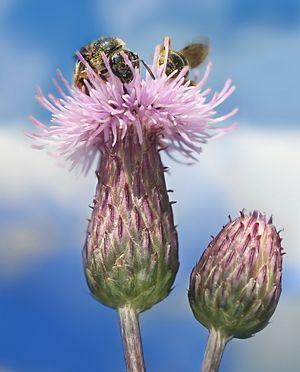
Deux abeilles sur une Cirse des champs (Cirsium arvense).
Cette liste de Tracheophyta de Bosnie-Herzégovine, ainsi que d’espèces introduites est un aperçu incomplet d’espèces de mousses, de fougères, de gymnospermes et d’angiospermes citées dans la littérature disponible en langues bosniaque, croate, serbe et serbo-croate. Cet aperçu n’inclue pas des espèces cultivées ni celles occasionnellement introduites.
Le cirse des champs, appelé aussi chardon des champs et chardon du Canada, est une plante vivace appartenant au genre Cirsium et à la famille des Astéracées.
Cette page n'a ni la prétention ni pour objet de proposer une liste exhaustive des références relatives à la botanique européenne et méditerranéenne, une telle entreprise serait, bien entendu, sans fin... Son ambition est de présenter une liste d'ouvrages, de publications ou de sites Web reconnus par la communauté scientifique comme incontournables ou majeurs, qu'ils soient généraux ou plus ciblés.